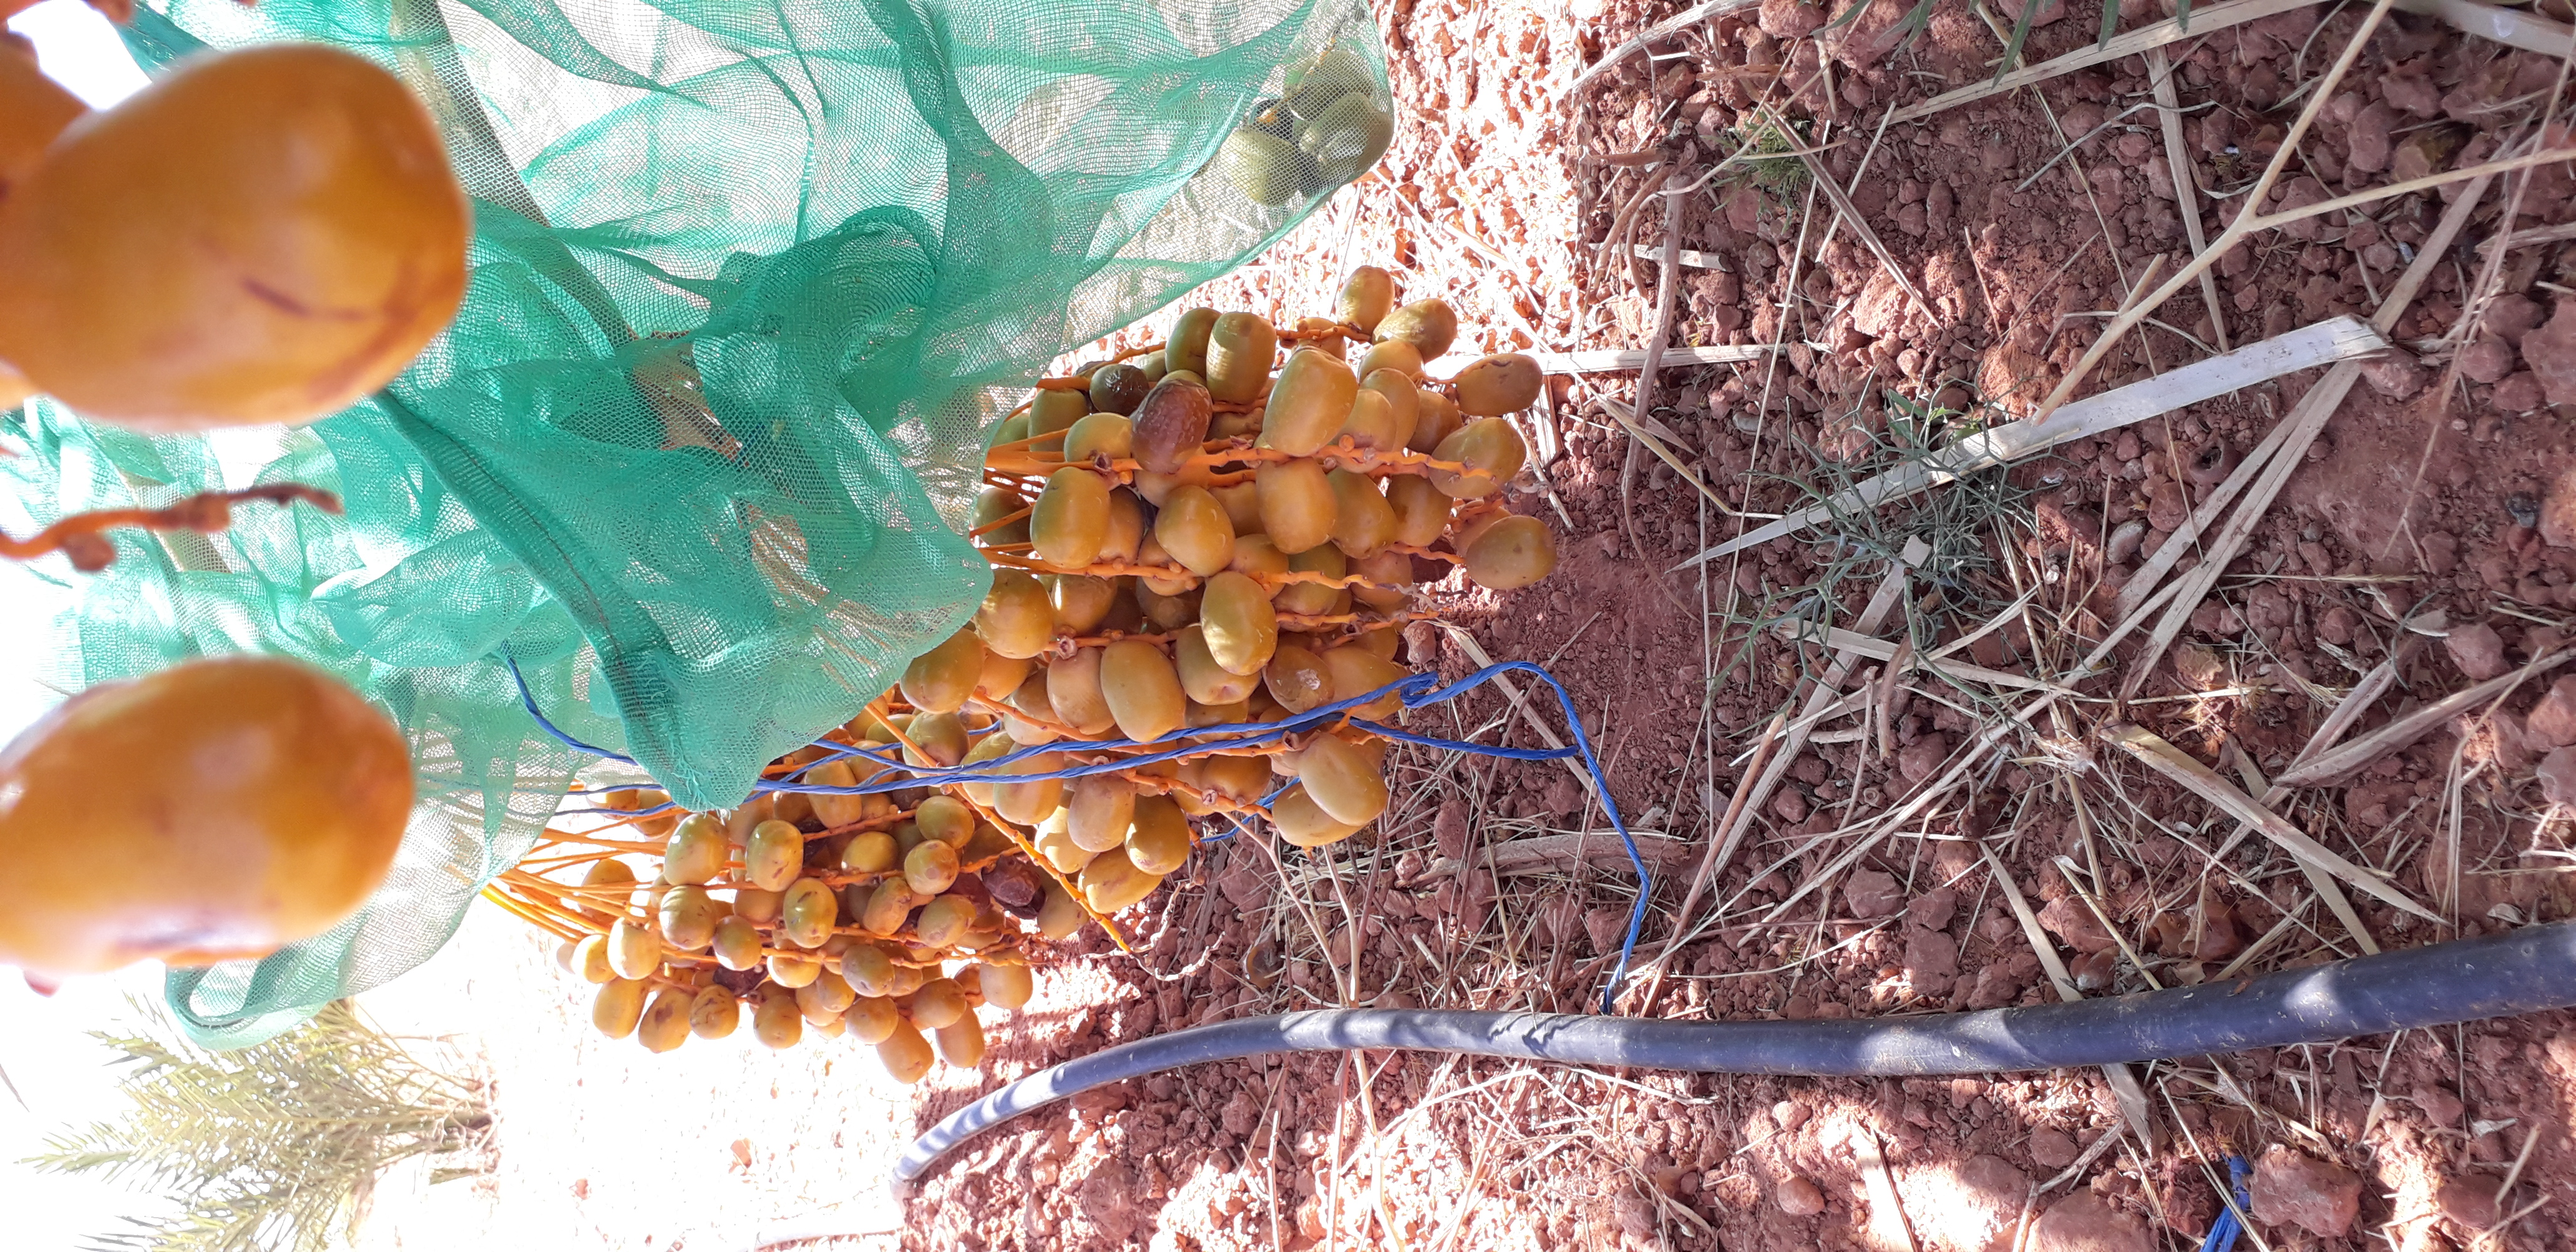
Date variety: Boufagous